MARSIS

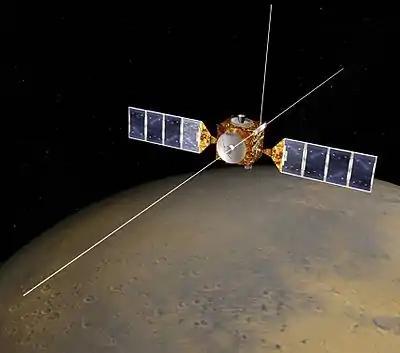
Illustration of Mars Express with MARSIS antenna deployed

MARSIS (Mars Advanced Radar for Subsurface and Ionosphere Sounding) is a low frequency, pulse-limited radar sounder and altimeter developed by the University of Rome La Sapienza and Alenia Spazio (today Thales Alenia Space Italy). The Italian MARSIS instrument, which is operated by the European Space Agency, is operational and orbits Mars as an instrument for the ESA's "Mars Express" exploration mission.